Love in the Ruins

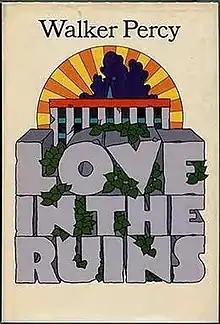
First edition (publ. Farrar, Straus & Giroux)

Love in the Ruins (subtitle:The Adventures of a Bad Catholic at a Time Near the End of the World) is a novel of speculative or science fiction by author Walker Percy from 1971. It follows its main character, Dr Thomas More, namesake and descendant of Sir Thomas More (author of "Utopia"), a psychiatrist in a small town in Louisiana called Paradise.